Alabama Baptist State Board of Missions

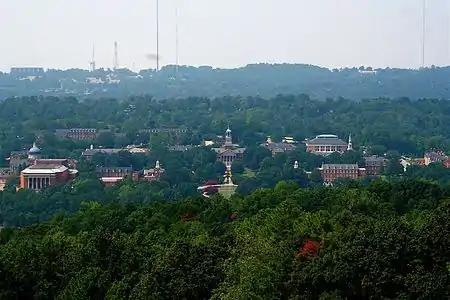
Bird's-eye view of the Samford University campus

The Judson Female Institute was established by members of Siloam Baptist Church of Marion, opening on January 7, 1839.